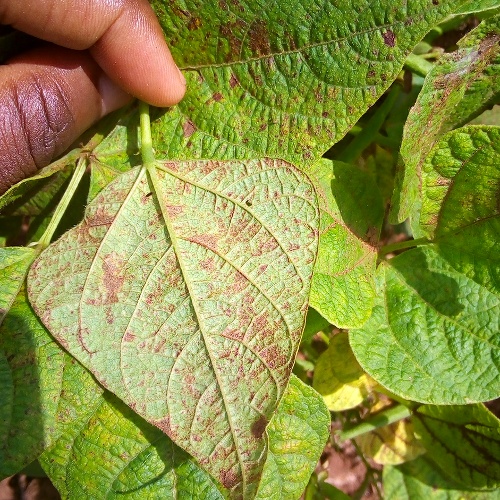
Leaf condition: angular_leaf_spot